Jane Evrard

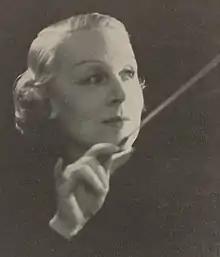
Jane Evrard

Jane Evrard was the name adopted by Jeanne Chevallier Poulet (5 February 1893 – 4 November 1984), a French musician. In 1930, she founded the Orchestre féminin de Paris, becoming one of the first professional woman conductors in France.